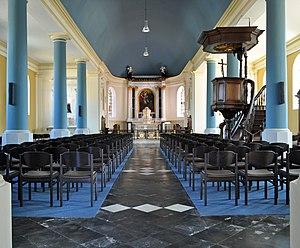
Sint-Joris-ten-Distel (commune de Beernem, Belgique)